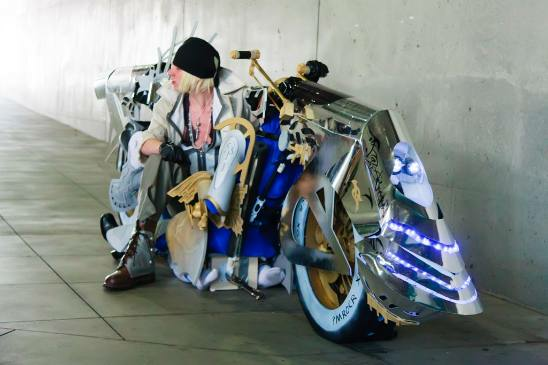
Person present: Yes